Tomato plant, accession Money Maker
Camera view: horizontal (90 deg, fisheye); turntable rotation: 330 degrees
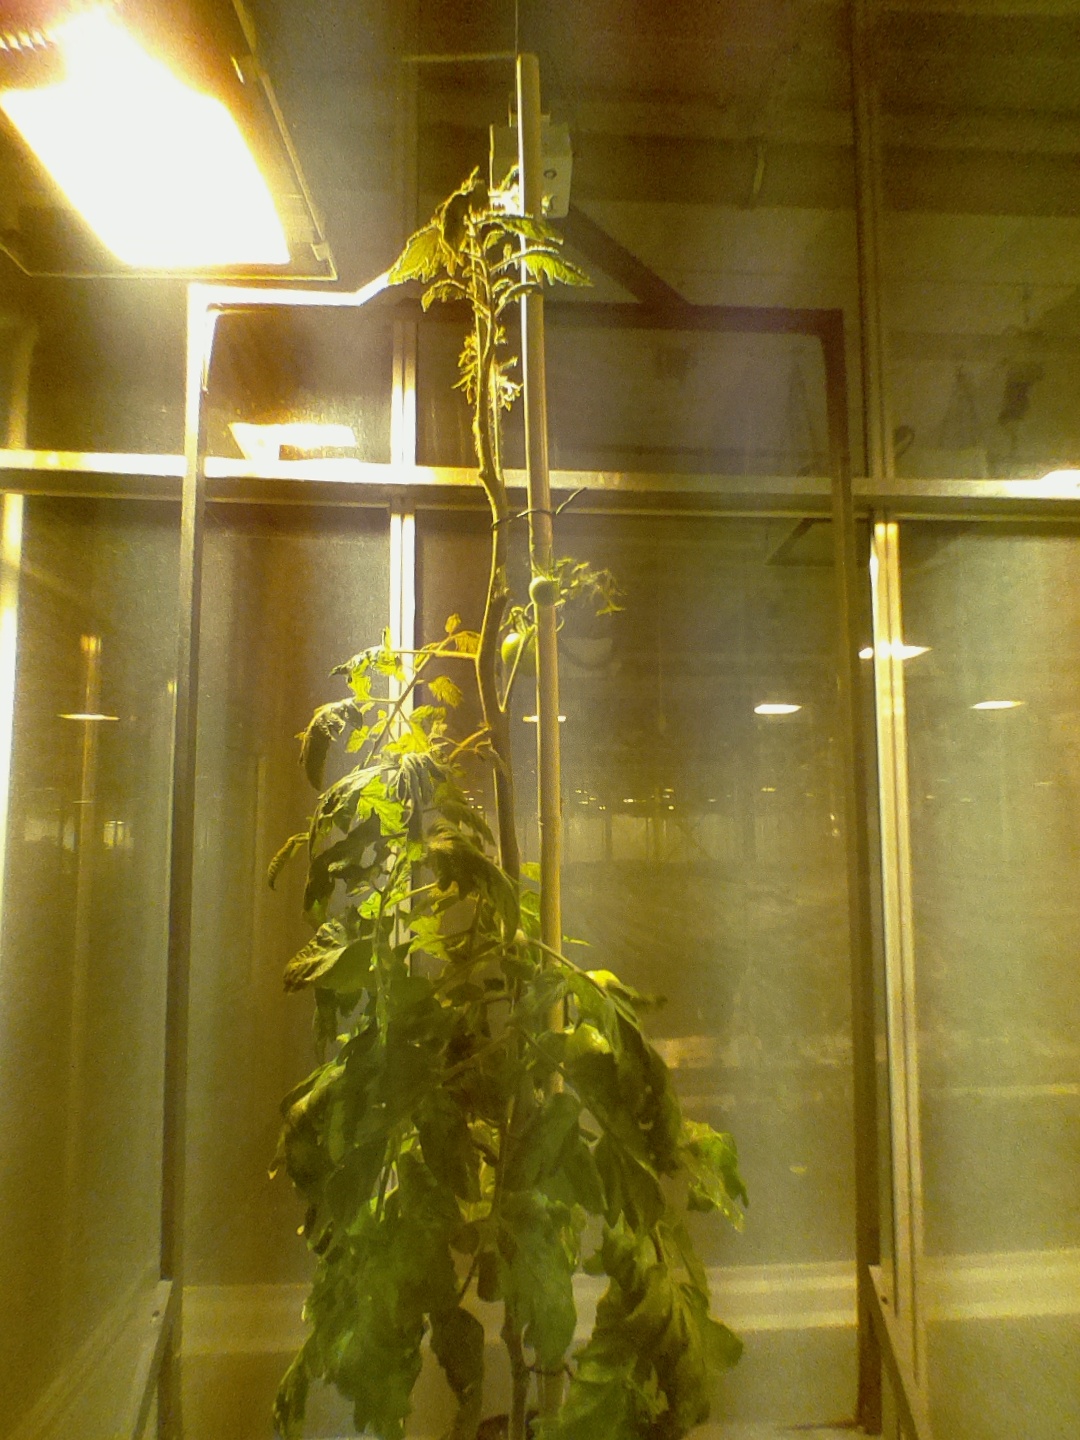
BBCH growth stage 76: 60%-70% of final fruit size